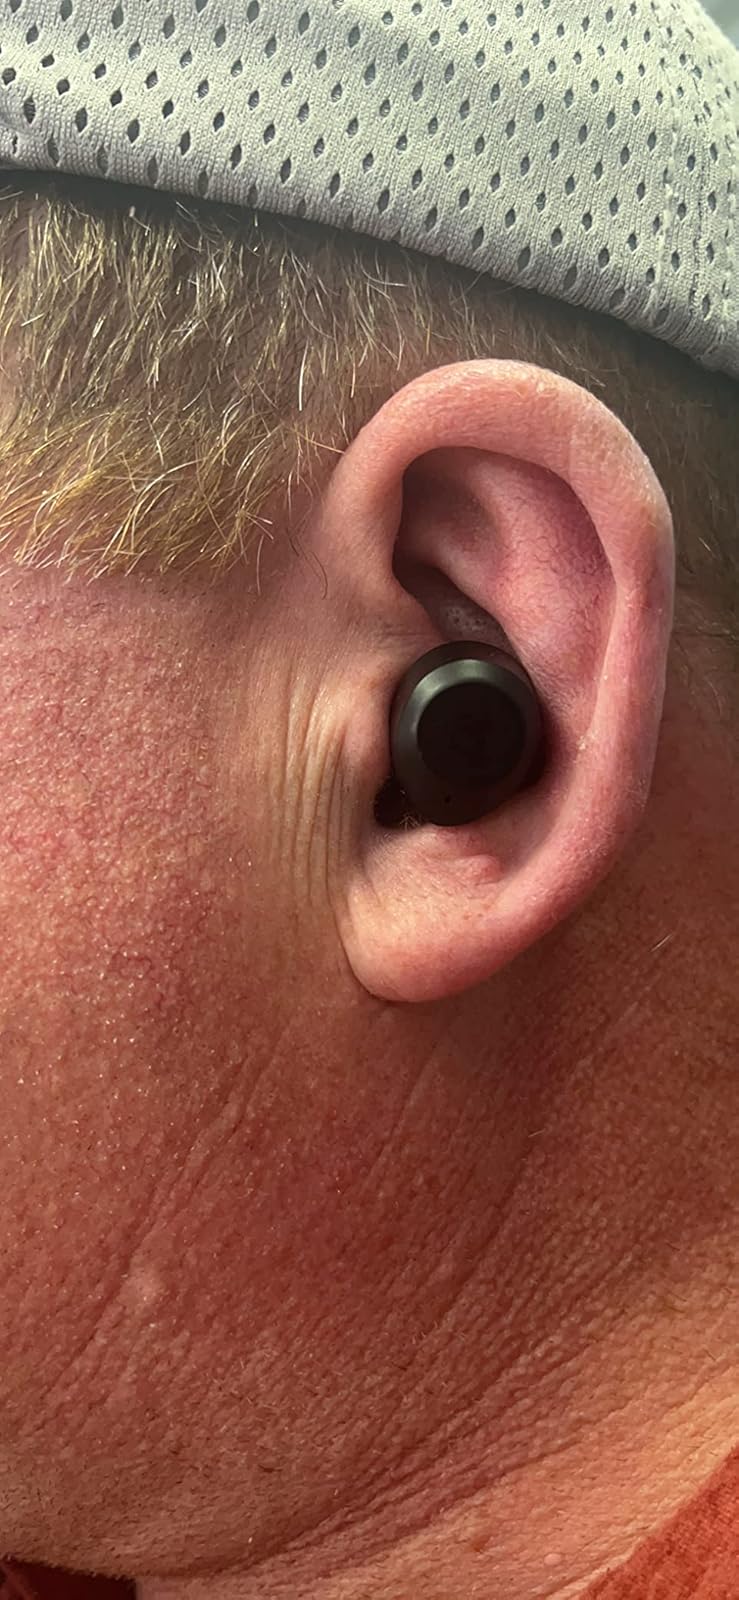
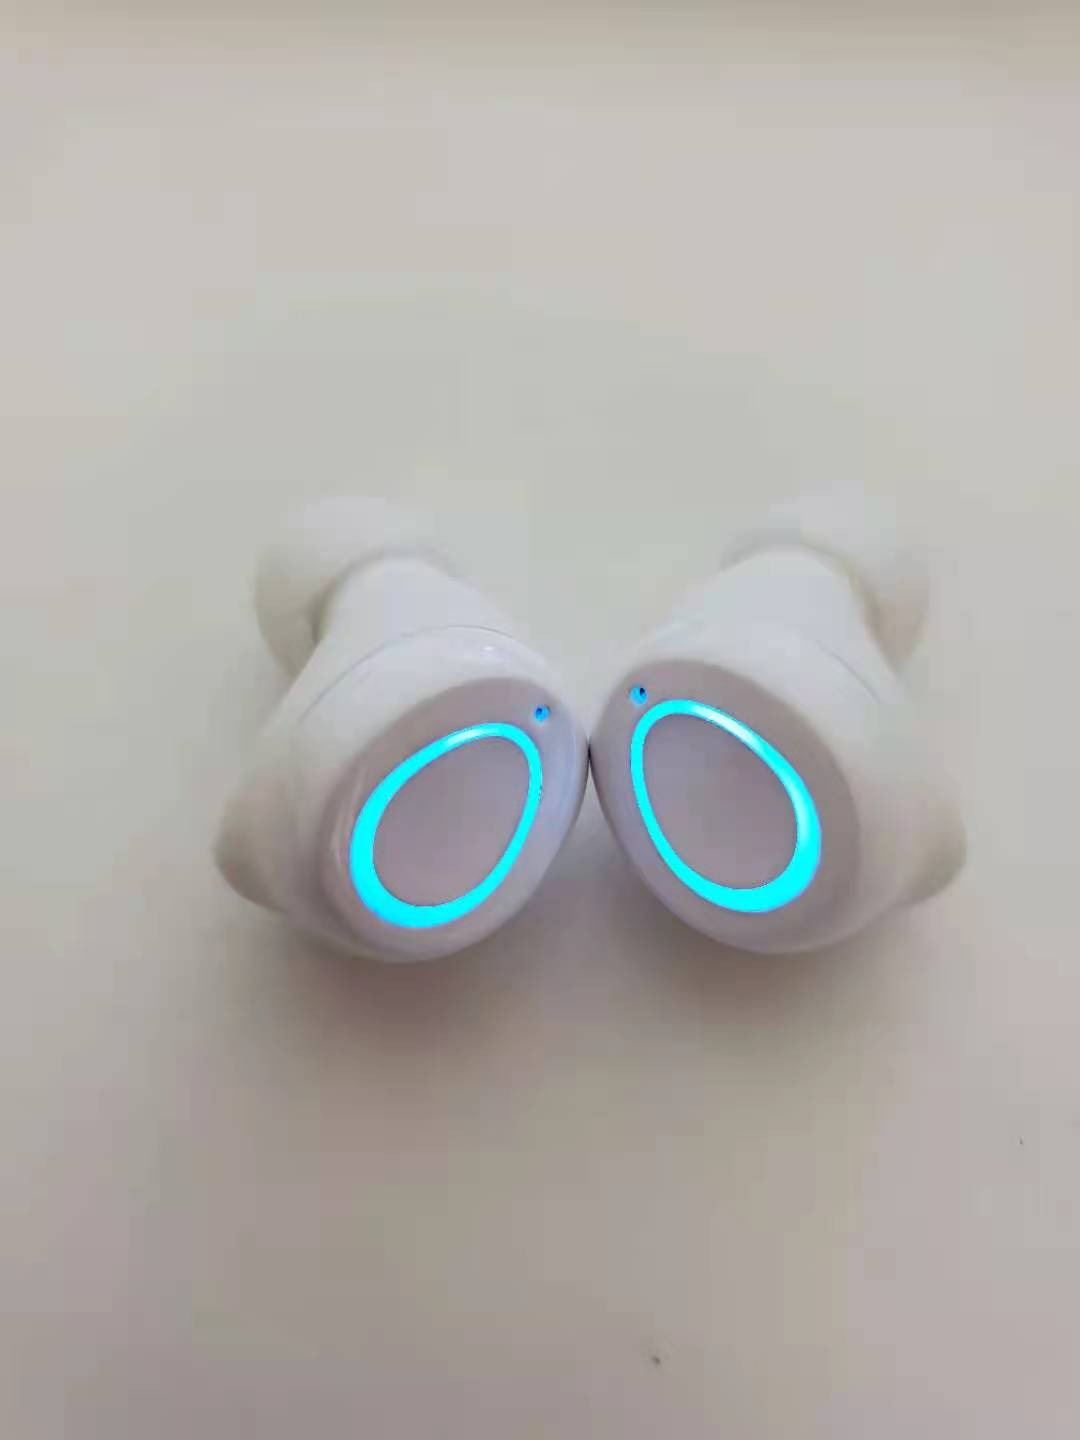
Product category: earbuds
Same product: no